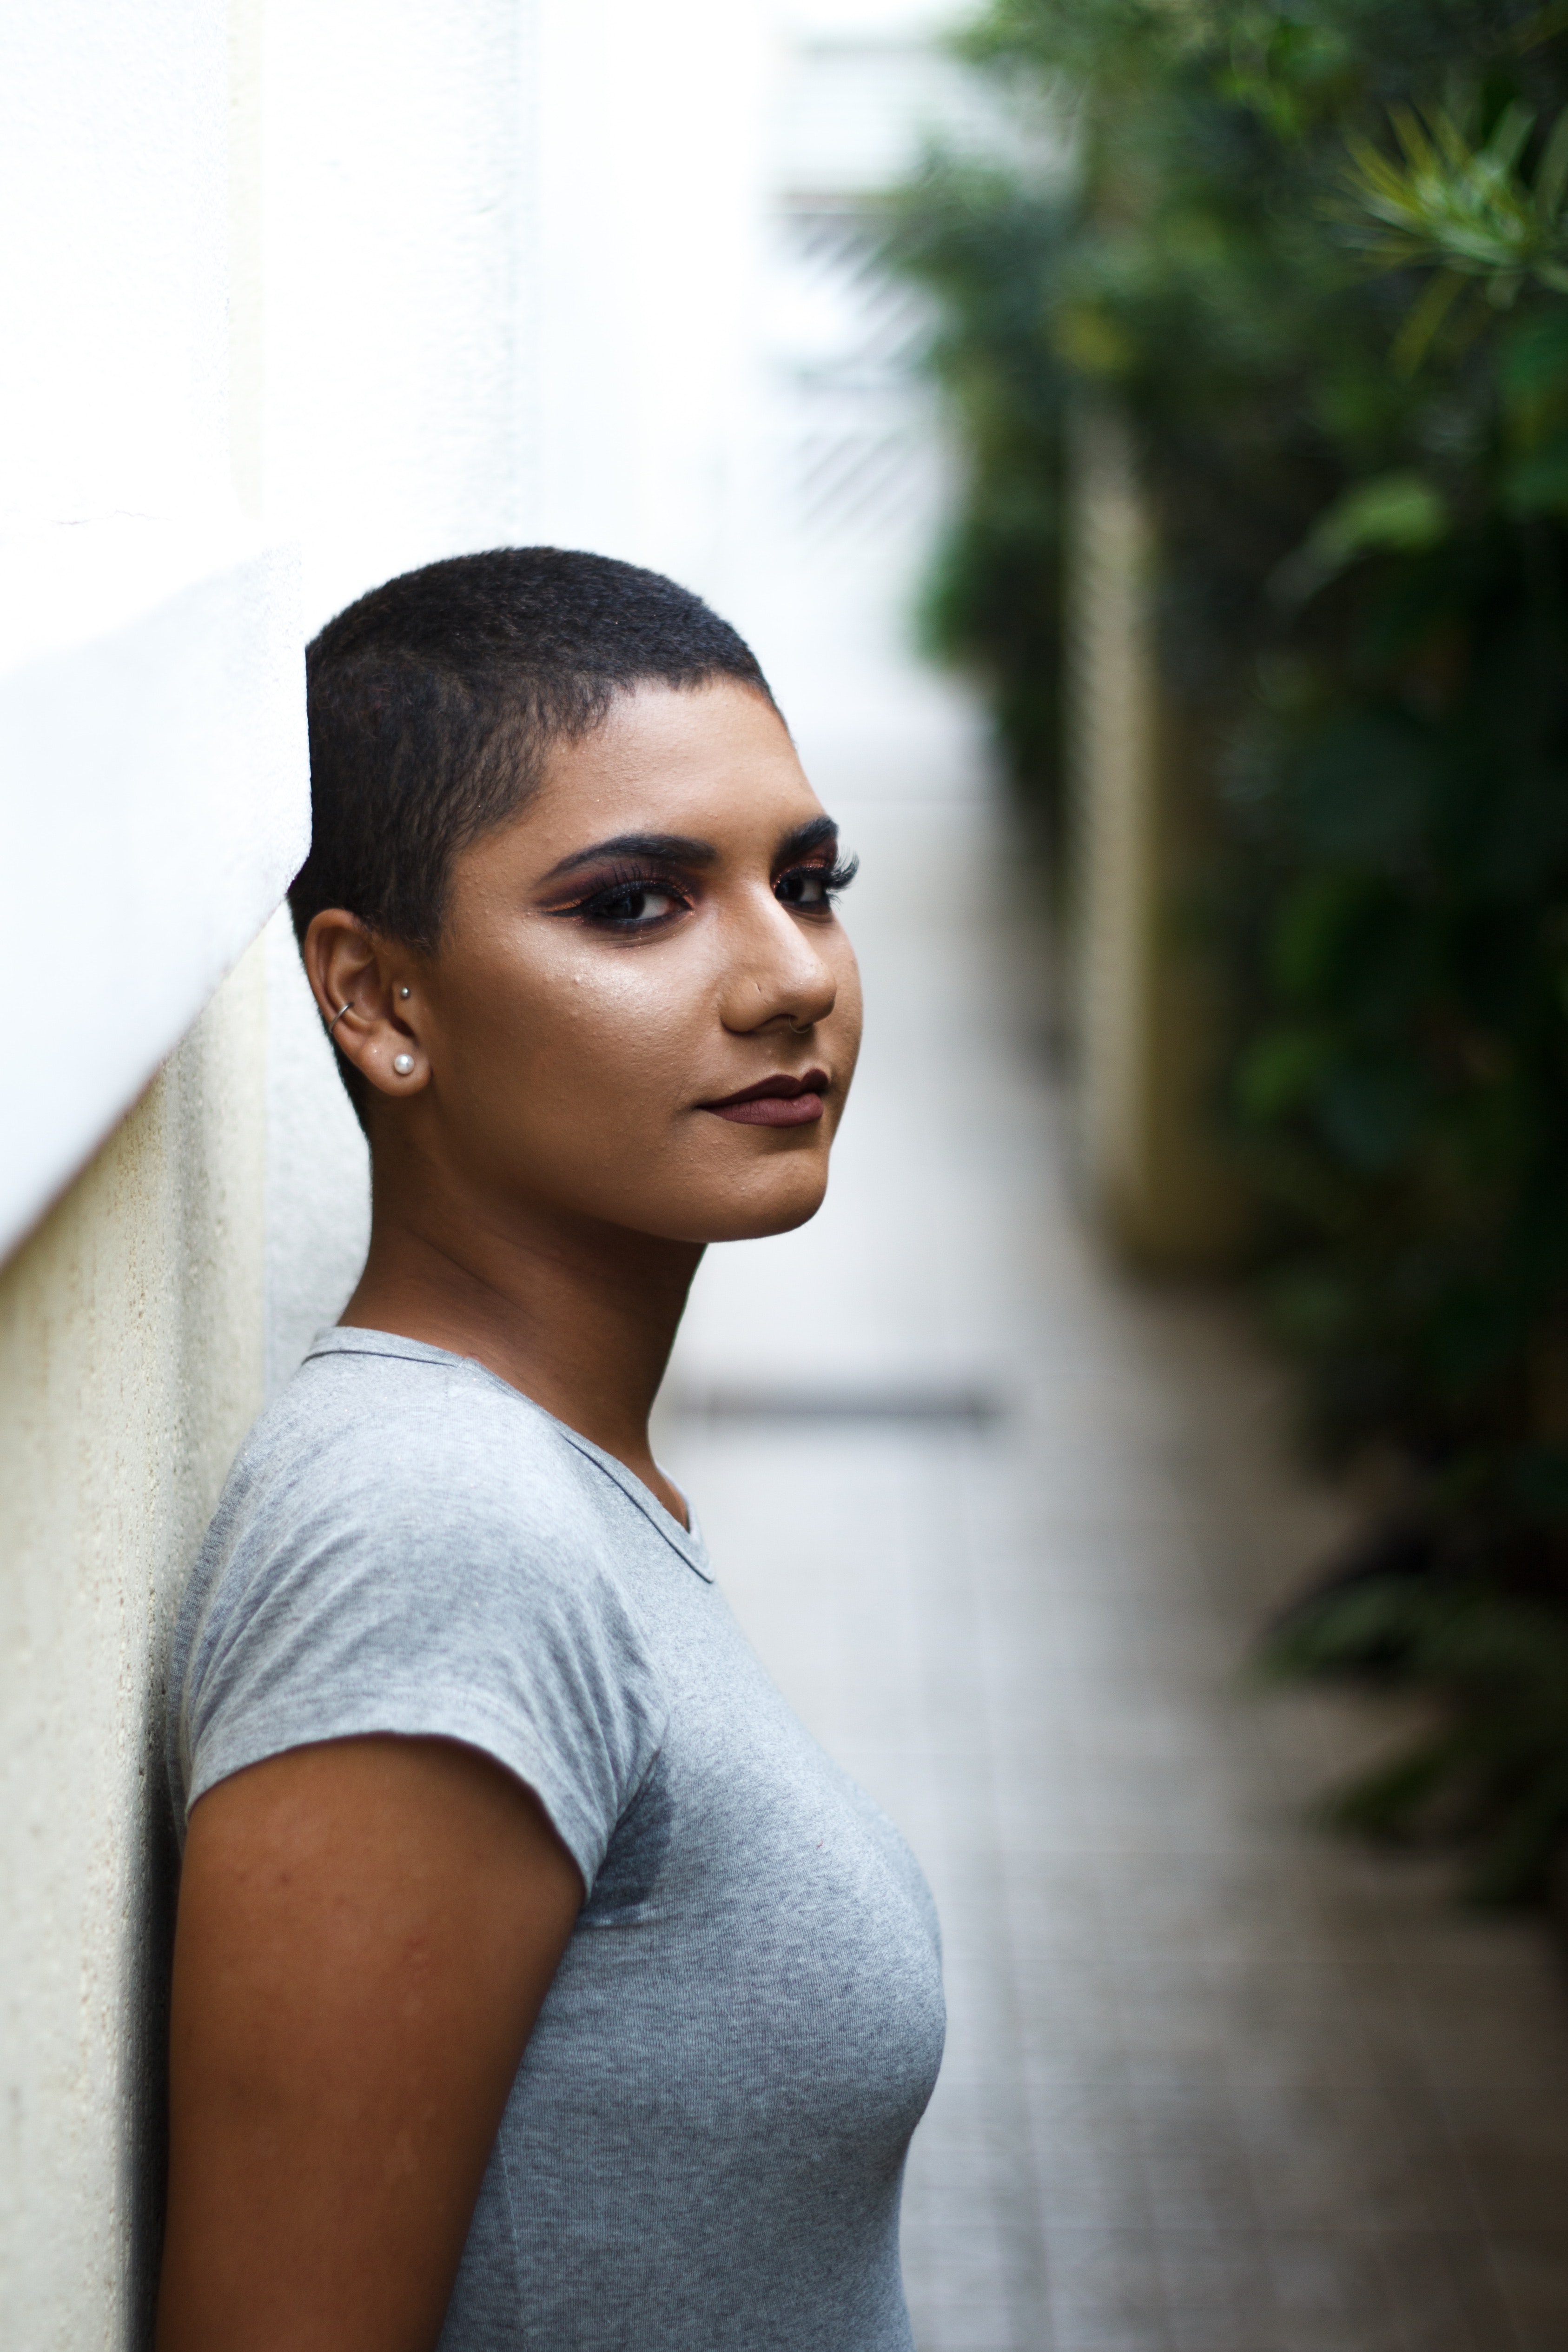
face, hair, white, beauty, skin, head, model, fashion, eyebrow, shoulder, hairstyle, lip, chin, black hair, eye, photo shoot, photography, muscle, temple, neck, vacation, street fashion, style, fashion design, t shirt